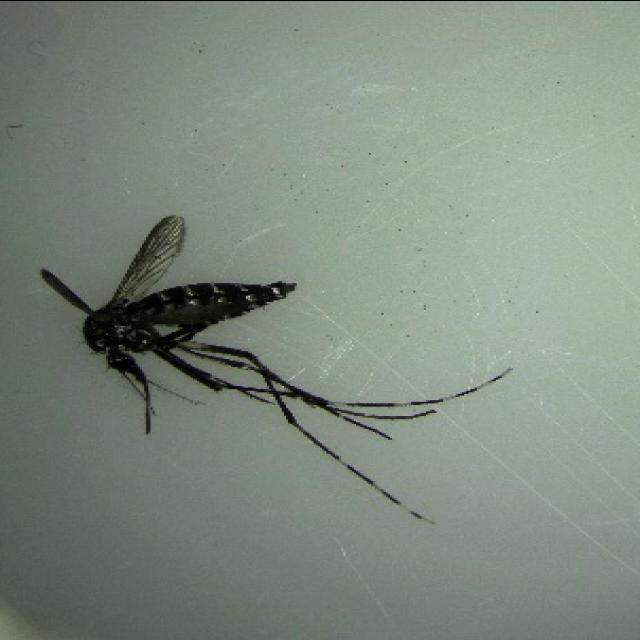
Species: aedes_albopictus